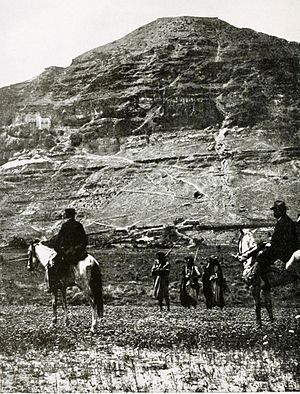
Quarantana
Bjerget i 1910
Quarantana, arabisk Jabal al-Qarantal, også kendt som Fristelsesbjerget, er et bjerg på Vestbredden, lidt nordvest for Jeriko.